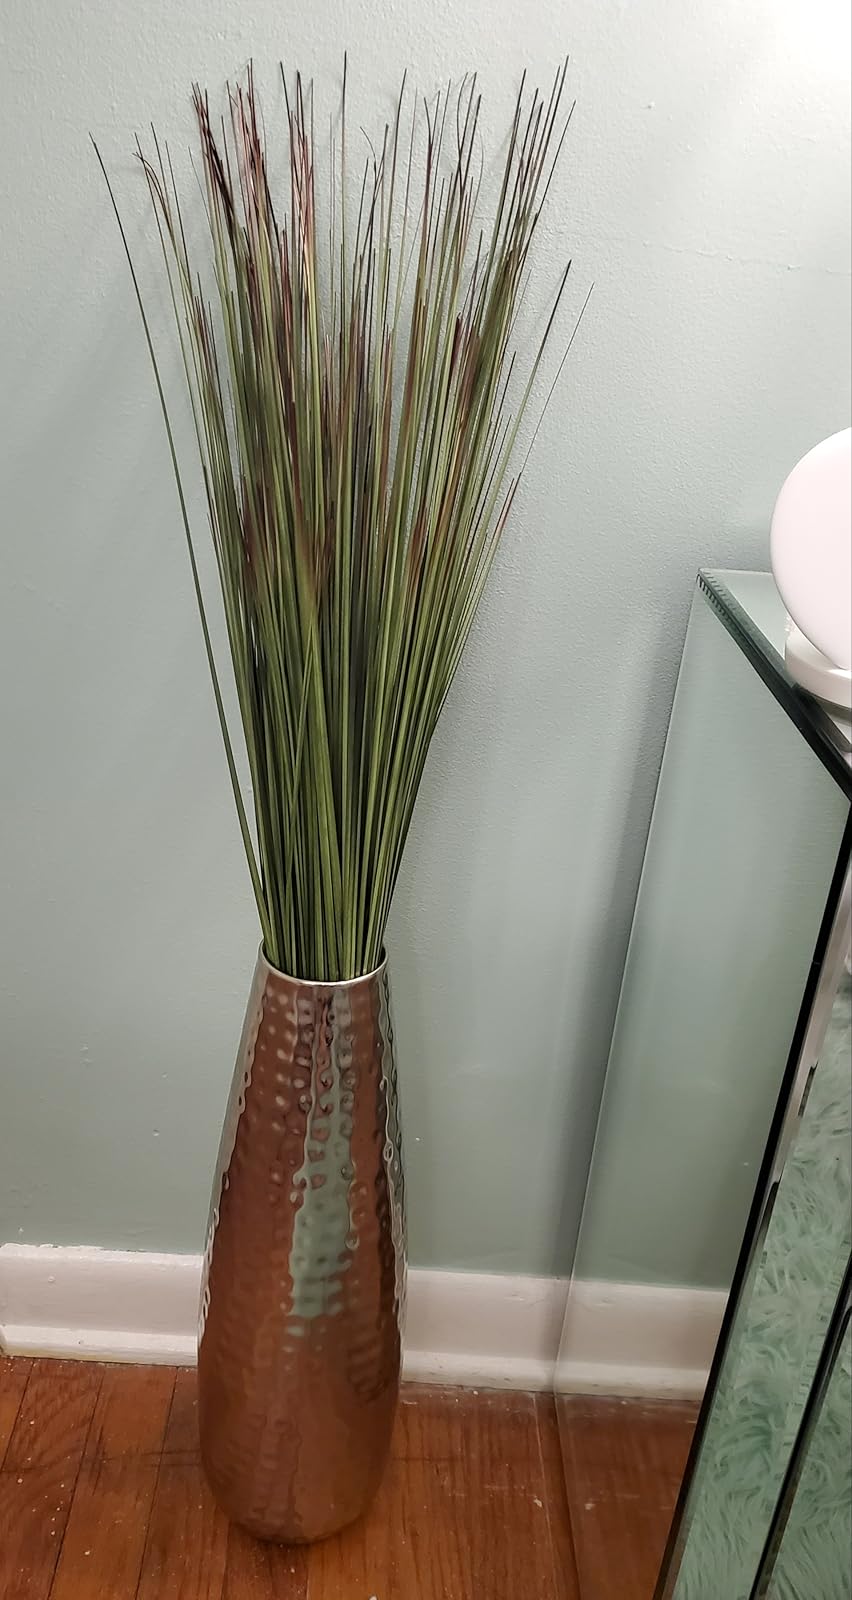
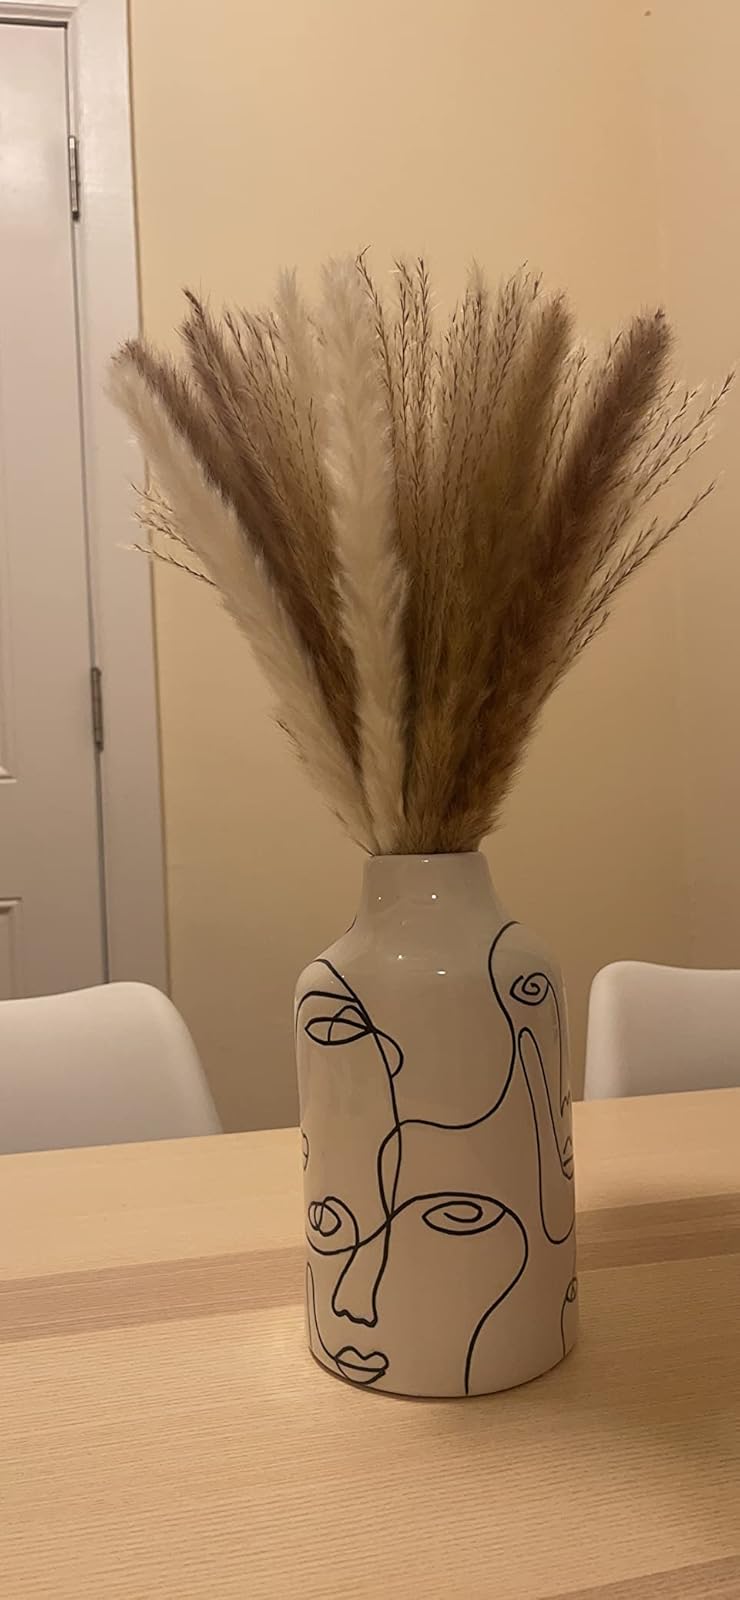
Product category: vase
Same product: no